VicTrack

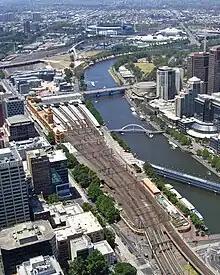
Western approach to Flinders Street station, 2008

Victorian Rail Track was established on 1 July 1997, under the "Rail Corporations Act 1996", to hold, manage and maintain railway land and infrastructure in Victoria for the Victorian Government.